Evžen Neustupný

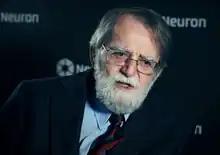
Evžen Neustupný

Evžen Neustupný (31 October 1933 – 14 January 2021) was a Czech archaeologist, born in Prague and educated at the Charles University. He was a son of the archaeologist and museologist .